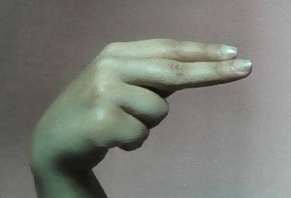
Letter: ain